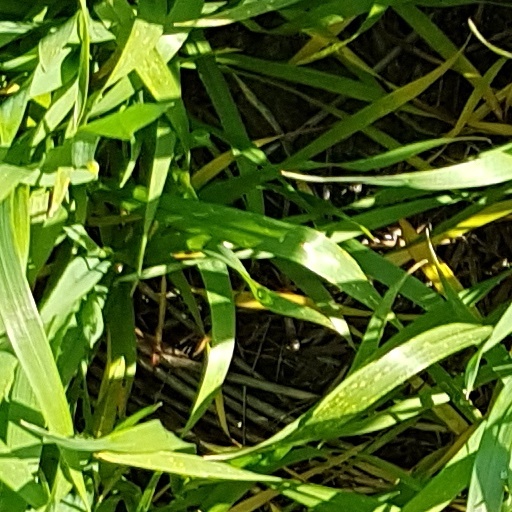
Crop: wheat